Étagère

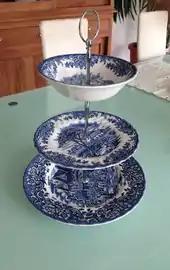
An étagère for candies

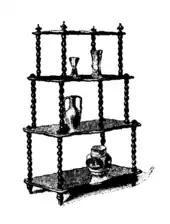
An étagère for decorative objects

An étagère is a French set of hanging or standing open shelves for the display of collections of objects or ornaments.